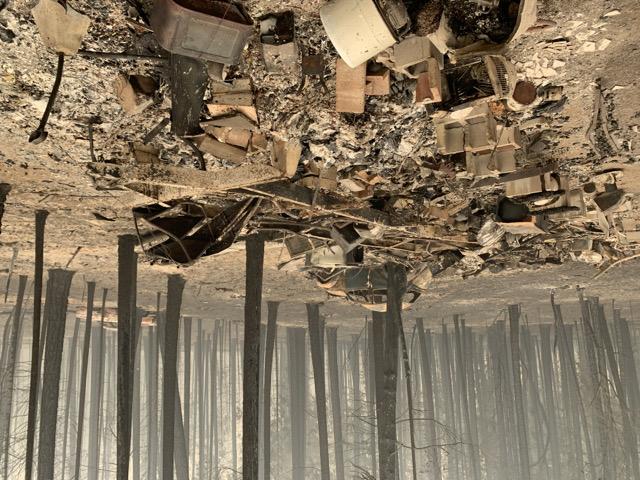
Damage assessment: destroyed